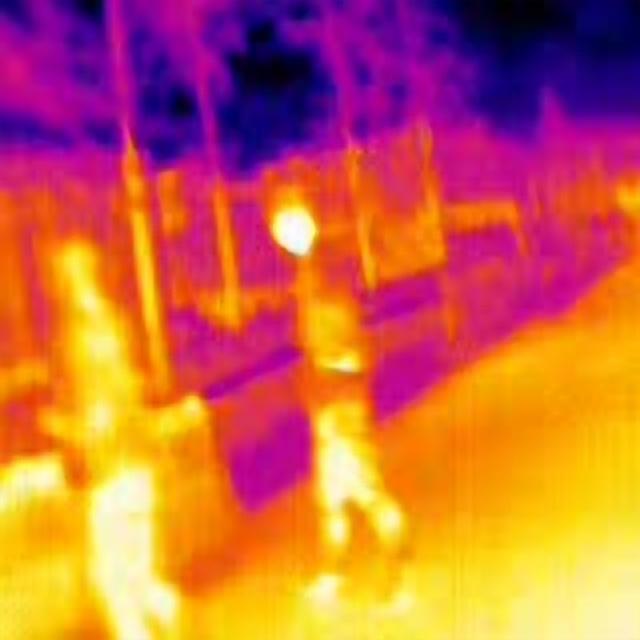
Detected objects:
label: person
label: person